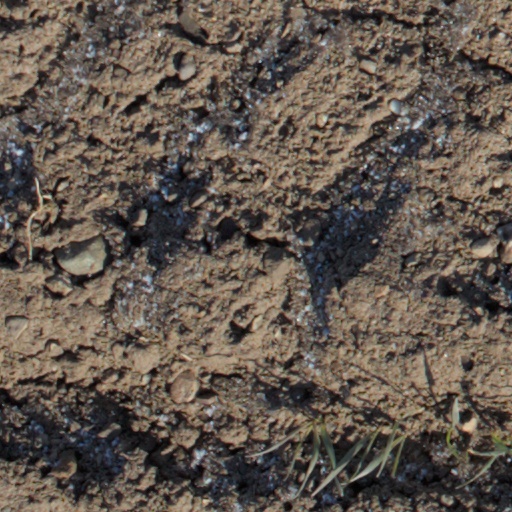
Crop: wheat